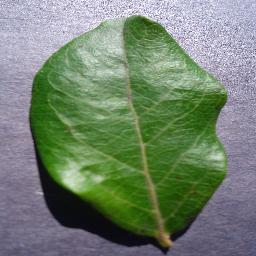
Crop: blueberry
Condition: healthy